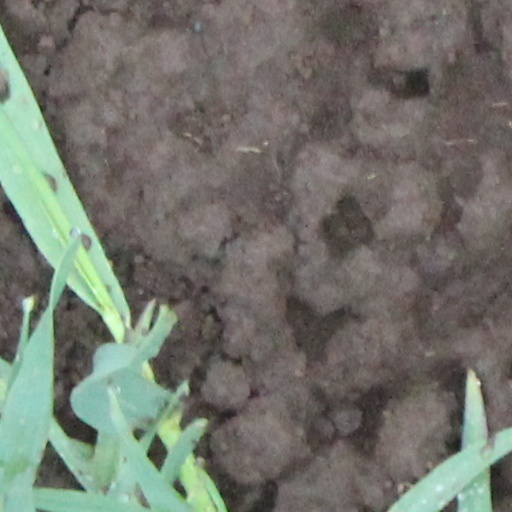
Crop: wheat